Grażyna Szapołowska

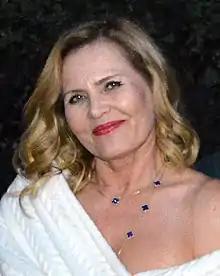
Grażyna Szapołowska, 2018

Grażyna Szapołowska (born 19 September 1953) is a Polish film and theatre actress.